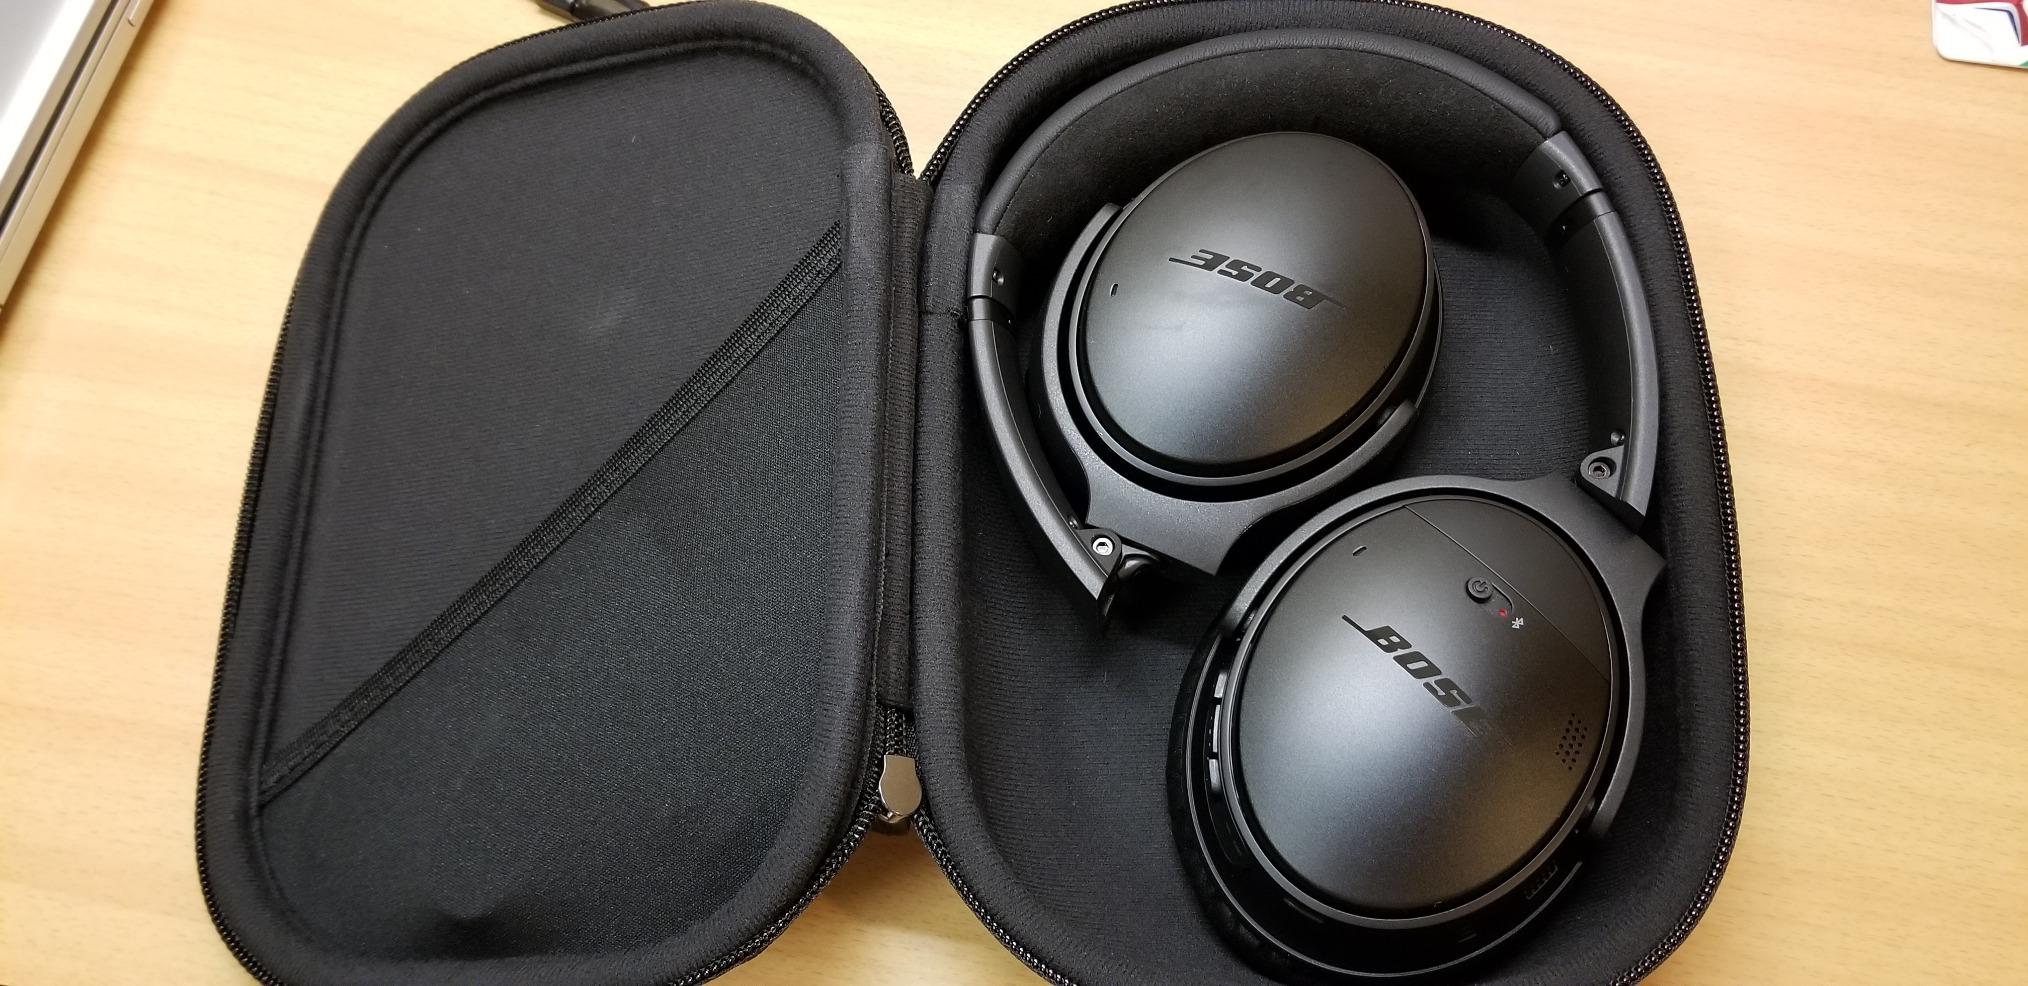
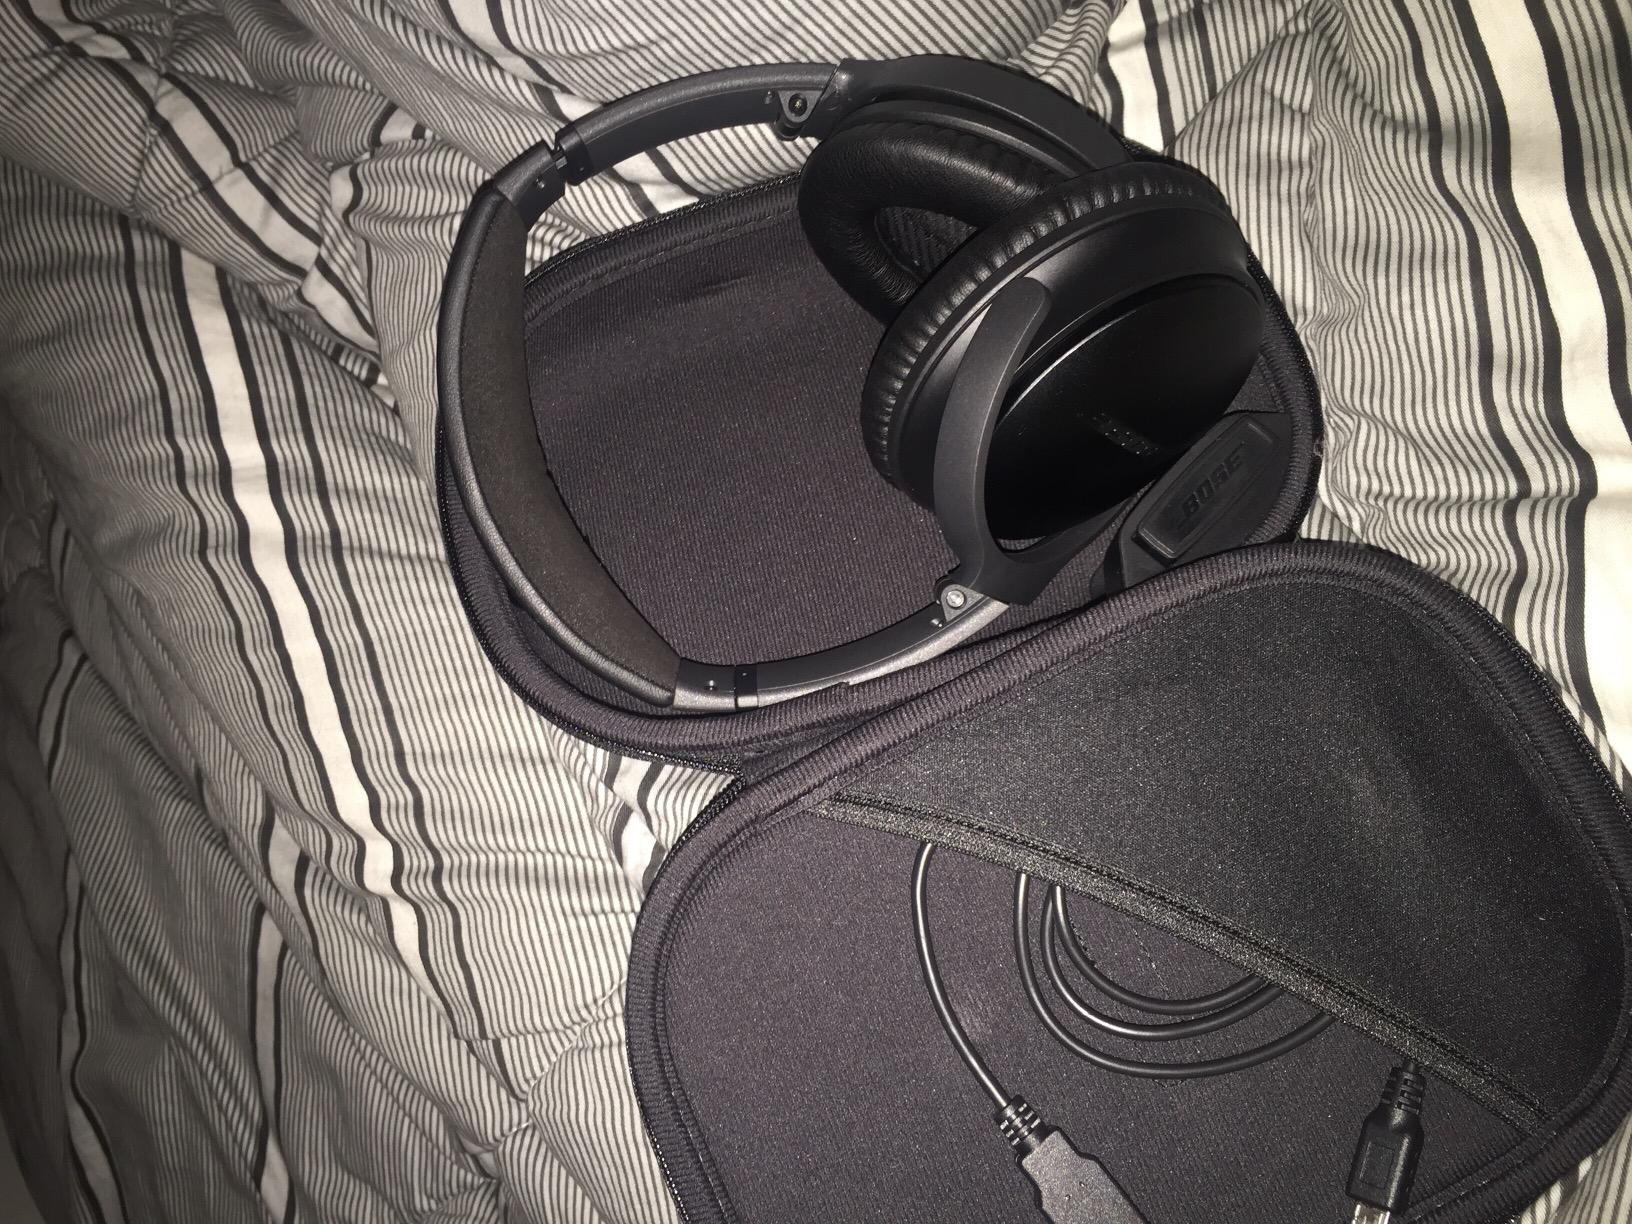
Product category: headphones
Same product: yes